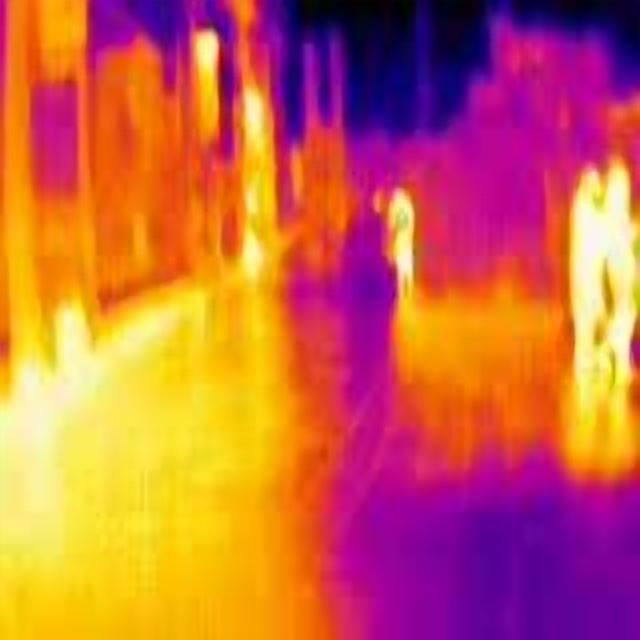
Detected objects:
label: person
label: person
label: person